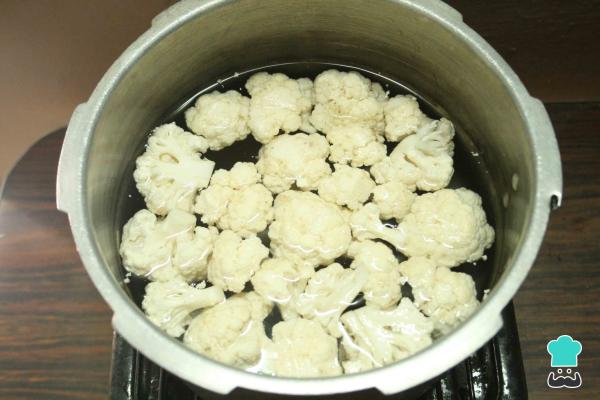
Deposita dentro de una cazuela los arbolitos de coliflor. Hierve con suficiente agua y añade 1/2 cucharadita de azúcar y 1/2 de sal. Espera 10 minutos antes de retirar del fuego. Posteriormente, escurre muy bien y reserva.